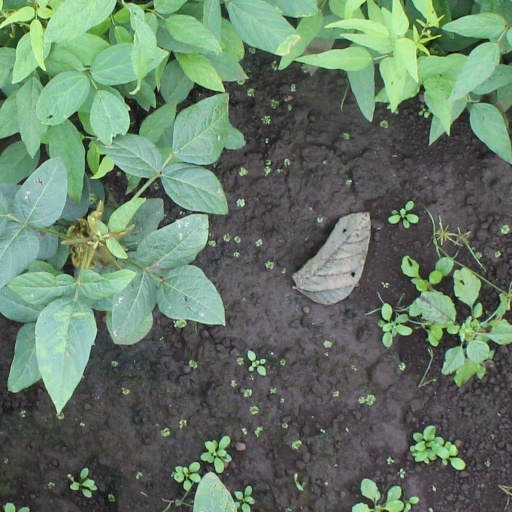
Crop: soybean